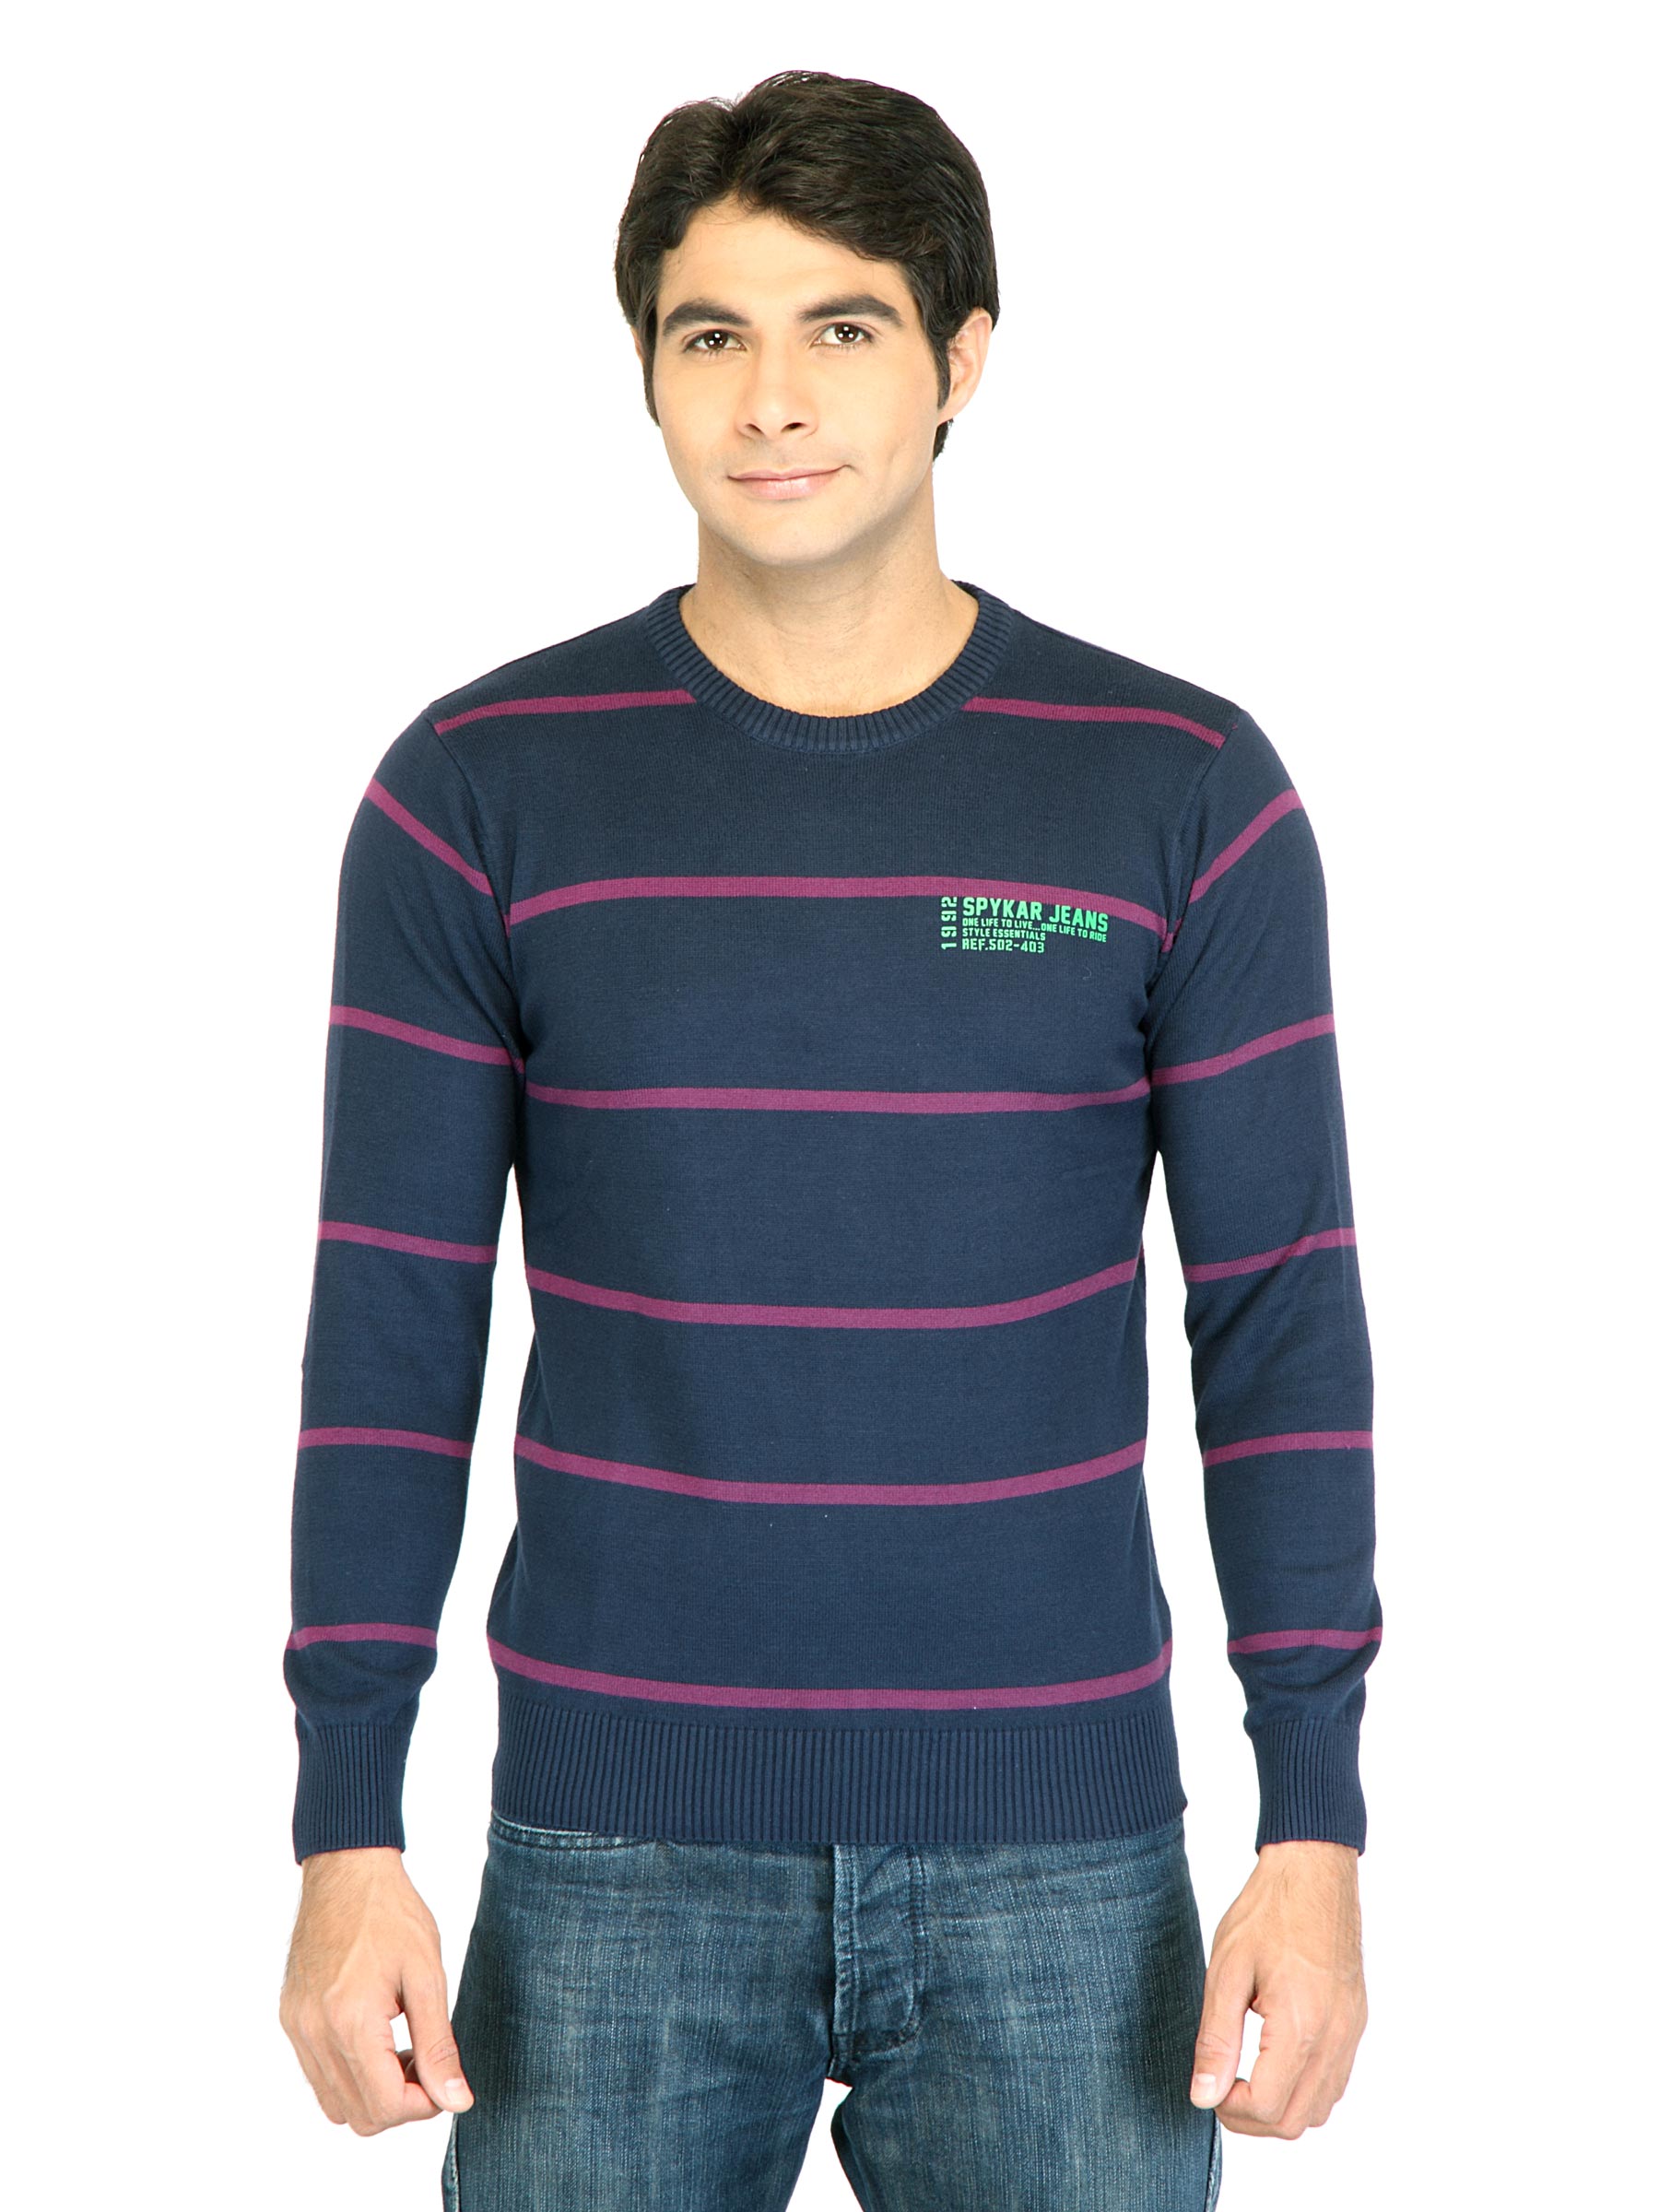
Spykar Men Stripes Navy Blue Sweaters
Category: Apparel / Topwear / Sweaters
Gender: Men
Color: Navy Blue
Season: Fall 2011
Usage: Casual